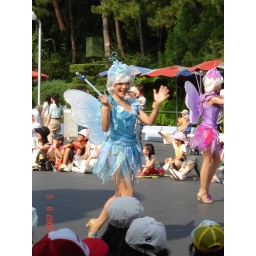
sum cute butterflies in parade